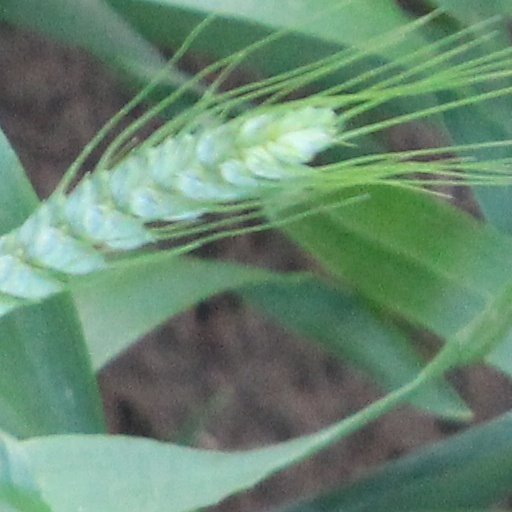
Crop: wheat